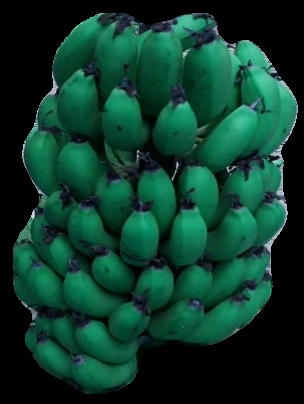
Variety: pachbale
Grade: grade2